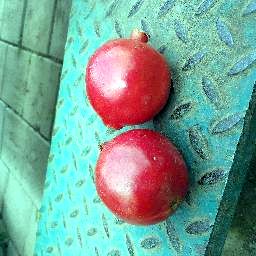
Fruit: Pomegranate
Quality: Good